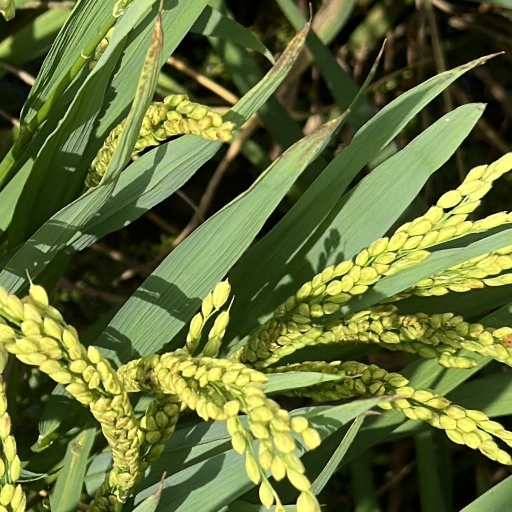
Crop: rice